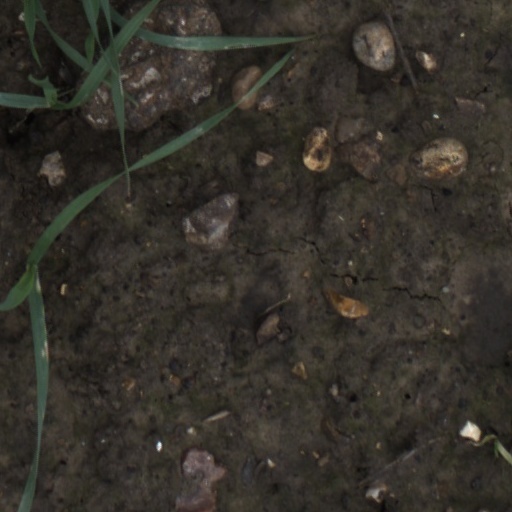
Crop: wheat